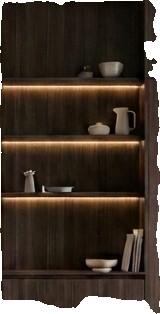
Surface category: cabinetry